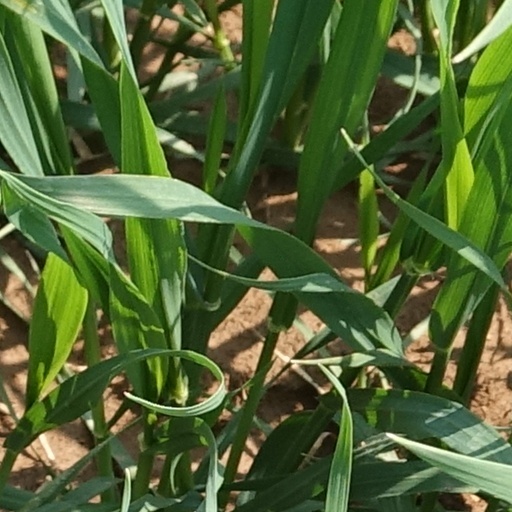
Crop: wheat